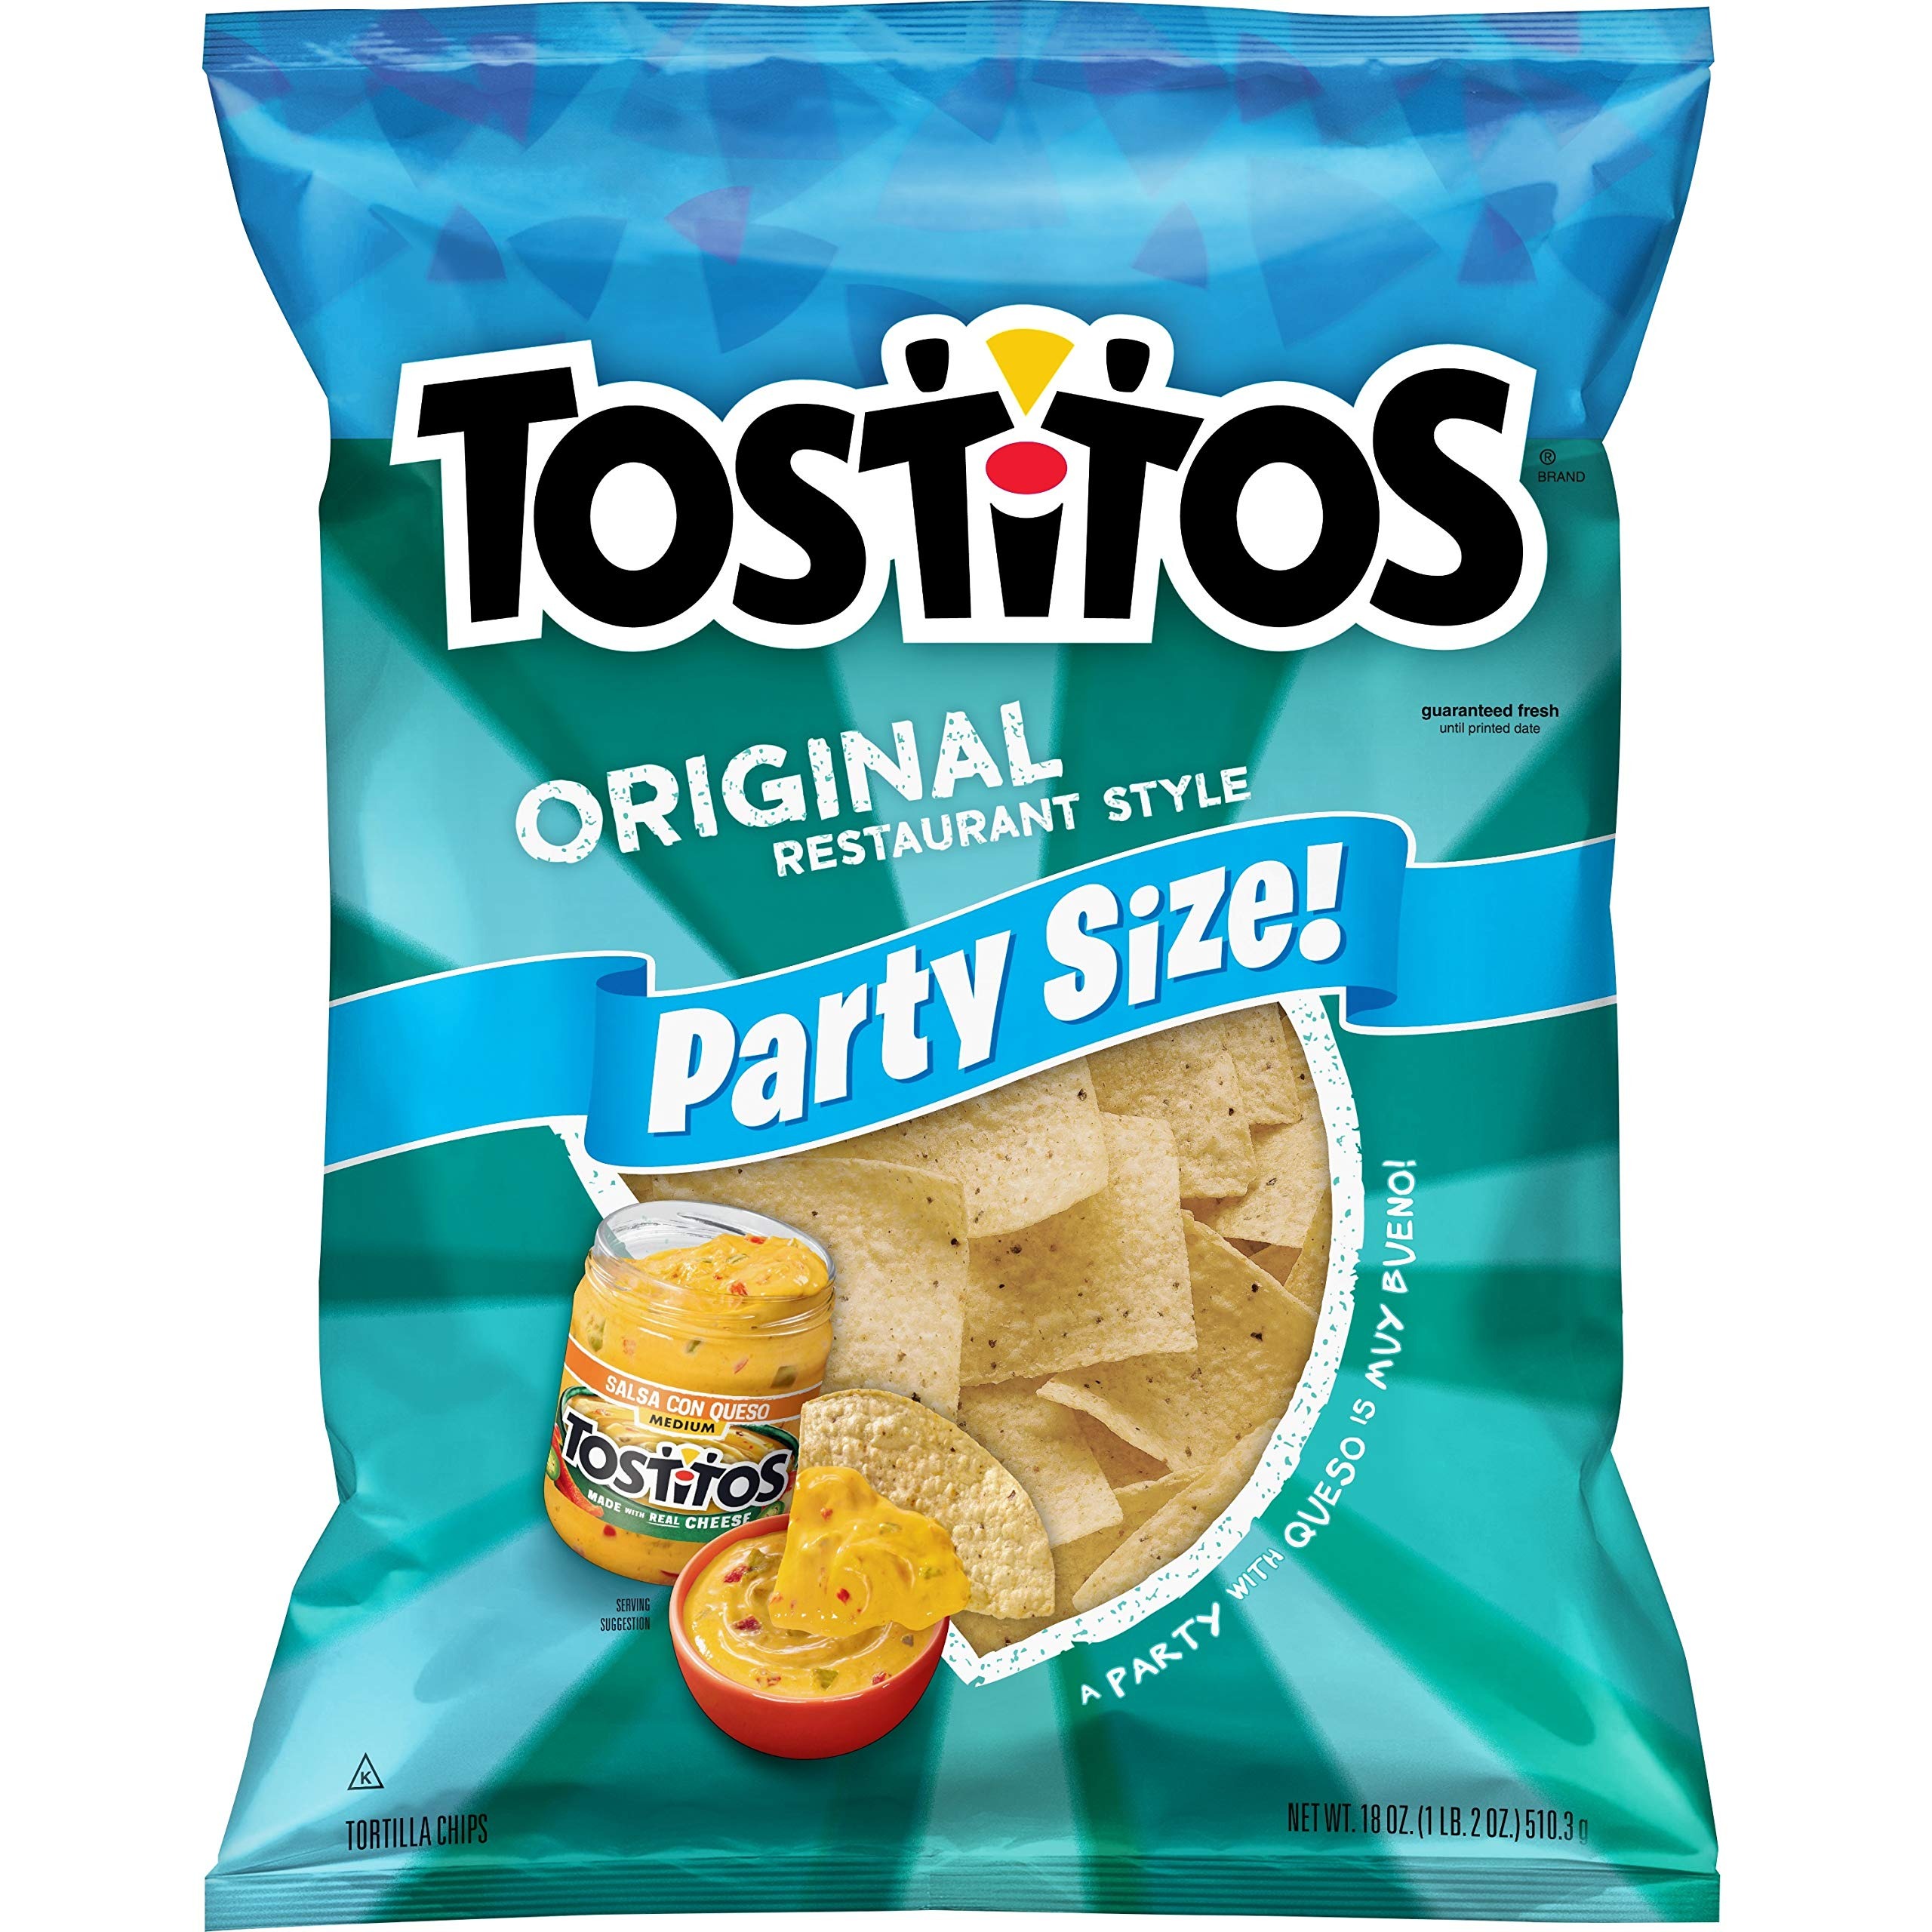
Item Name: Tostitos, Original Restaurant Style Tortilla Chips Party Size, 18 oz
Bullet Point 1: Includes 1 (18oz) Party Size! bag of Tostitos Original Restaurant Style Tortilla Chips
Bullet Point 2: Bring the restaurant experience home with Tostitos Original Restaurant Style Tortilla Chips
Bullet Point 3: These classic chips go great with dips, nachos or in one of our delicious party recipes
Bullet Point 4: Perfect for get-togethers and getting the family together around the table
Value: 18.0
Unit: Fl Oz

Price: 6.34